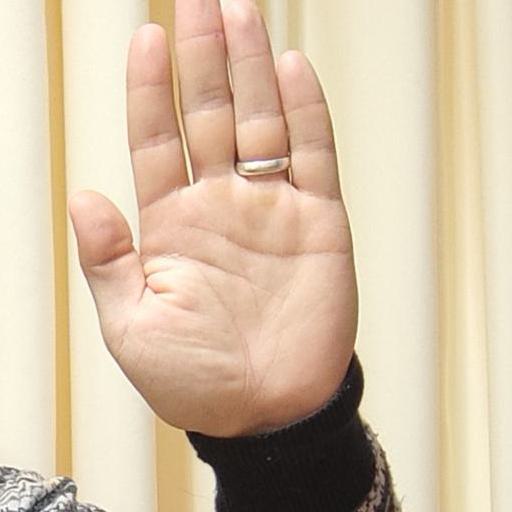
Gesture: stop